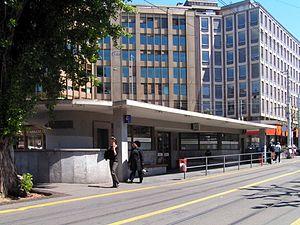
Kiosque de de la CGTE au rond-point de Rive, Genève
Le tramway de Genève constitue un des trois réseaux de transport en commun de la ville de Genève et de son canton en Suisse. Il est mis en service en 1862 sous forme de tramway à traction hippomobile, remplacé en 1889 par la traction à vapeur puis en 1894 par la traction électrique. Jusqu'à la création de la Compagnie genevoise des tramways électriques en 1900, remplacée par les Transports publics genevois en 1977, le réseau était exploité par plusieurs compagnies. De par sa situation géographique, le réseau est transfrontalier et dessert le territoire français, en l’occurrence l'agglomération d'Annemasse.
Les kiosques du tramway de Genève sont des édicules bâtis à certains arrêts du réseau des tramways de Genève en Suisse. Ils ont été nommés de manière variable au cours du temps : station, station-abri, kiosque-abri, kiosque, aubette.